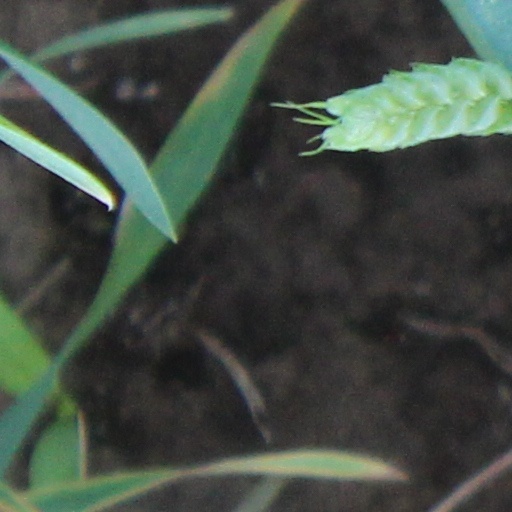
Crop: wheat